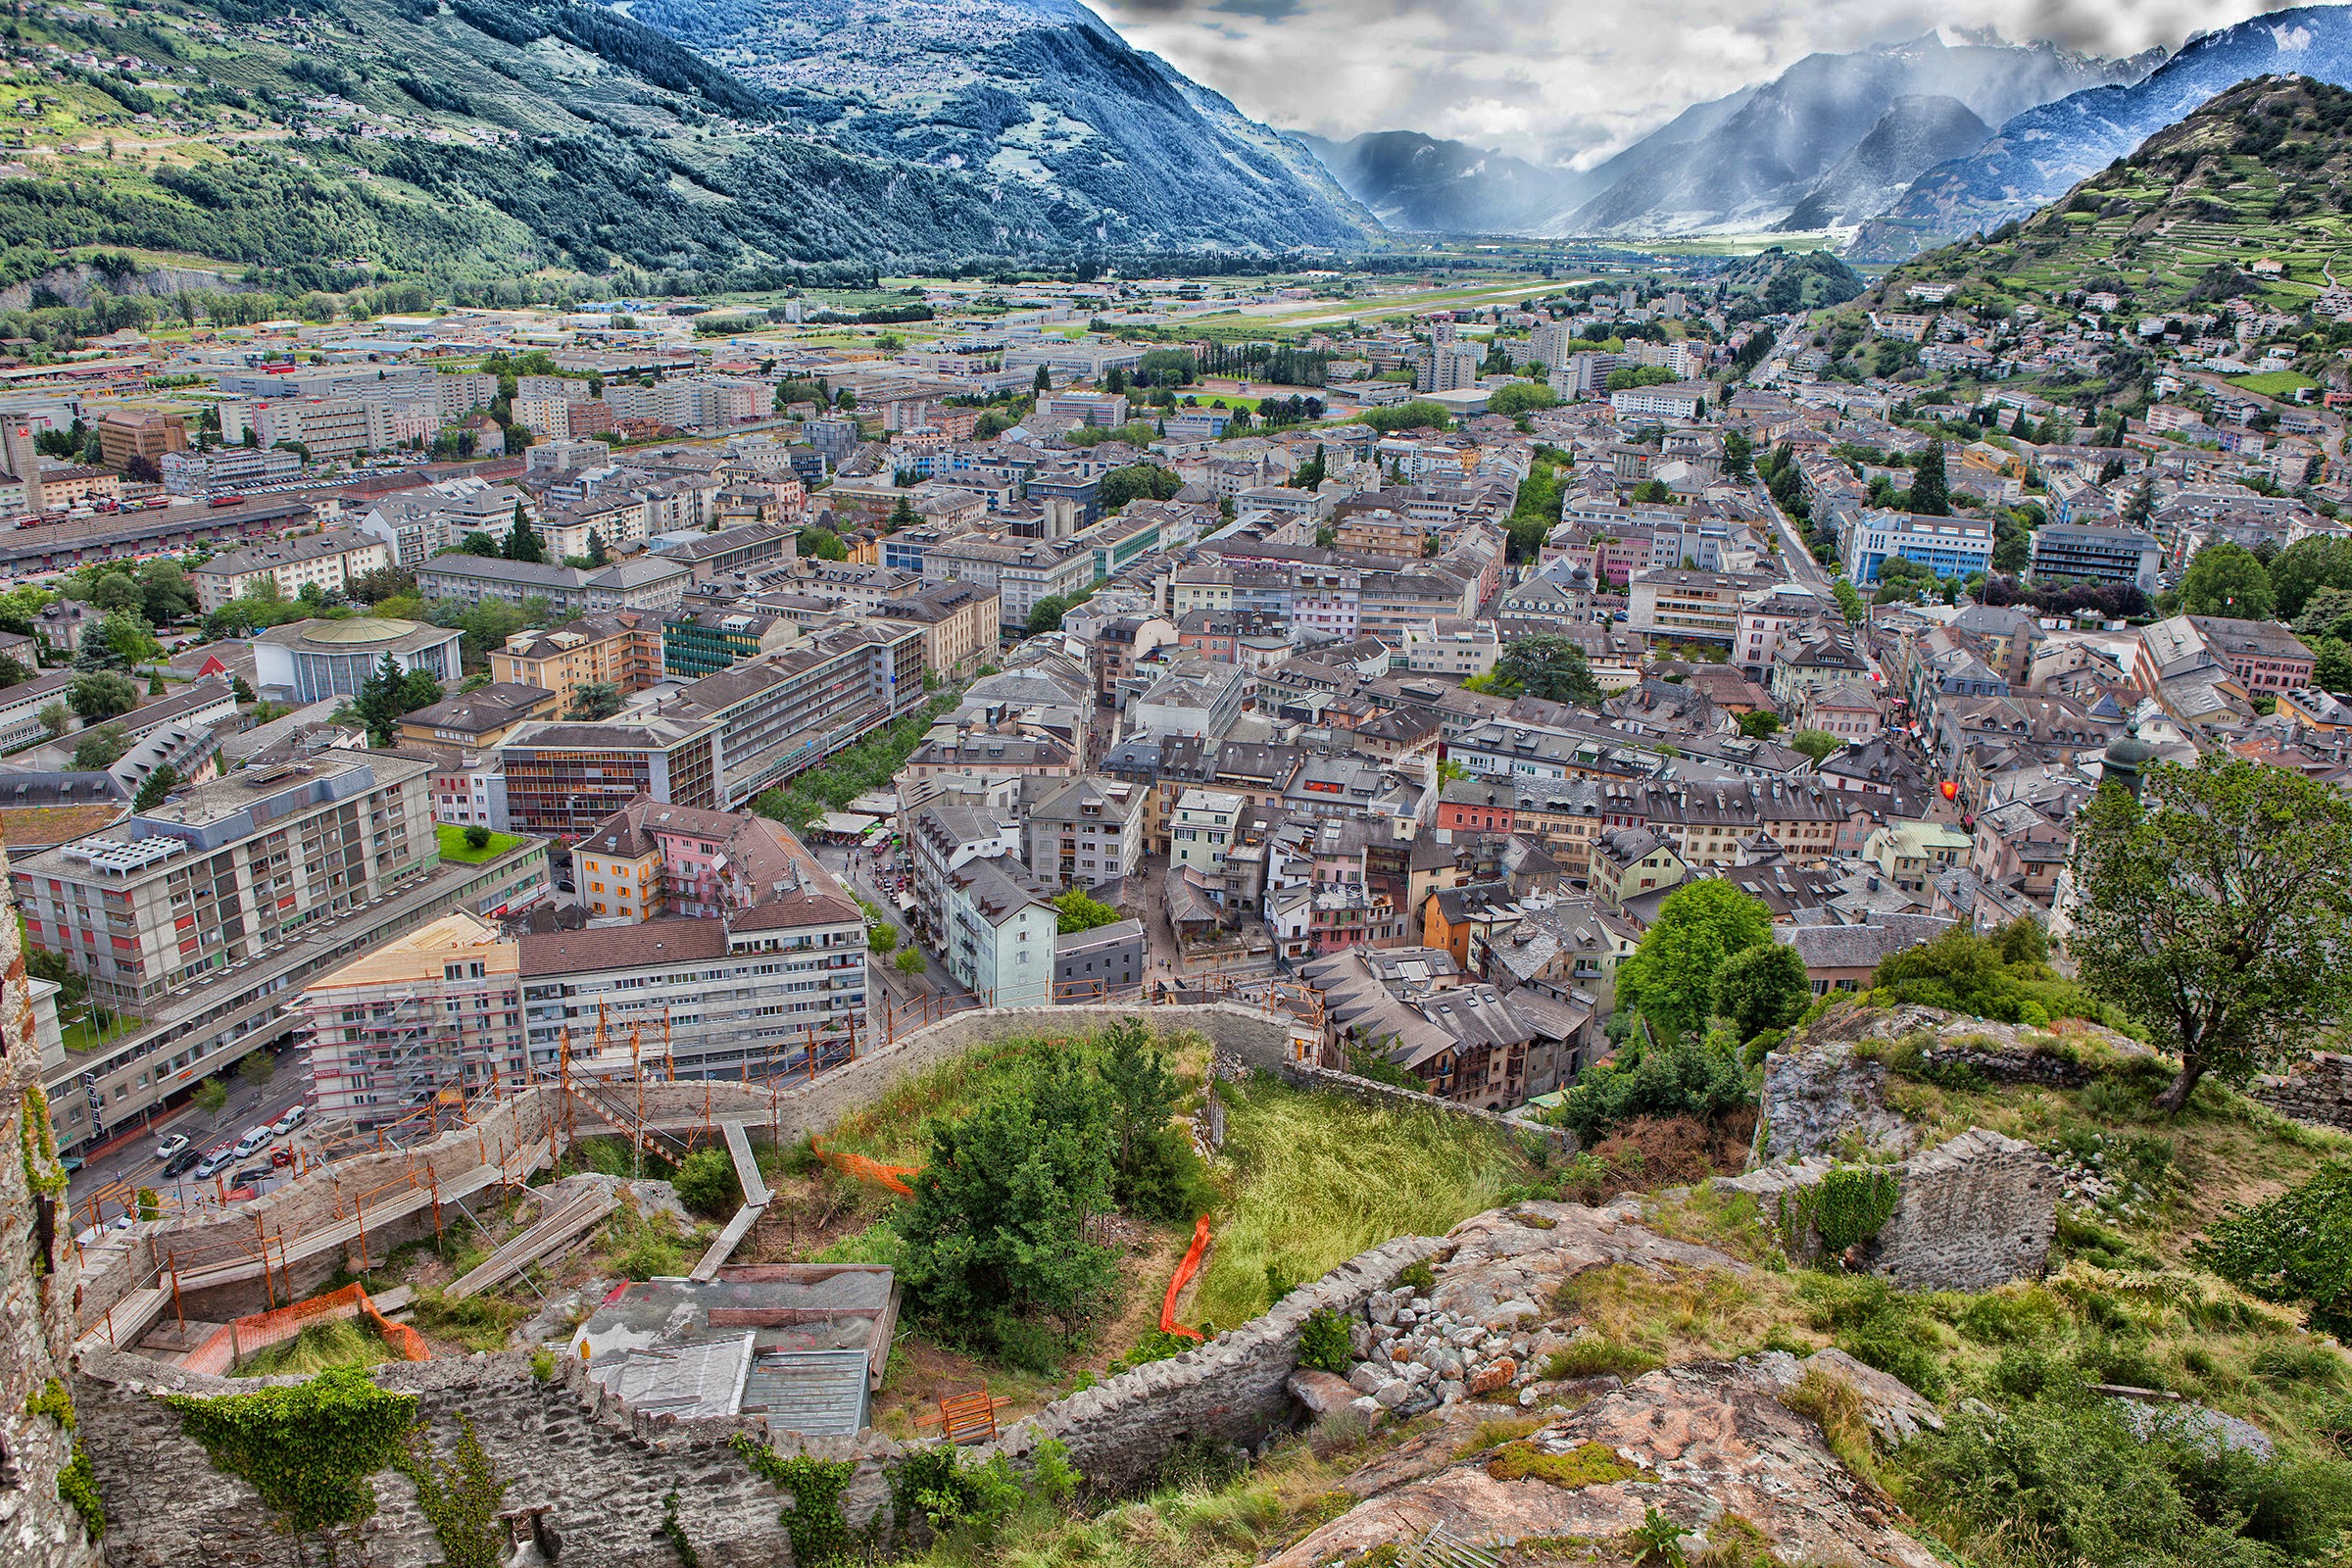
landscape, mountain, architecture, sky, skyline, hill, town, city, valley, mountain range, cityscape, village, scenic, landmark, tourism, outside, hdr, clouds, buildings, mountains, ruins, monastery, plateau, switzerland, bird's eye view, aerial photography, unesco world heritage site, sion, historic site, ancient history, residential area, geographical feature, human settlement, mountainous landforms, geological phenomenon